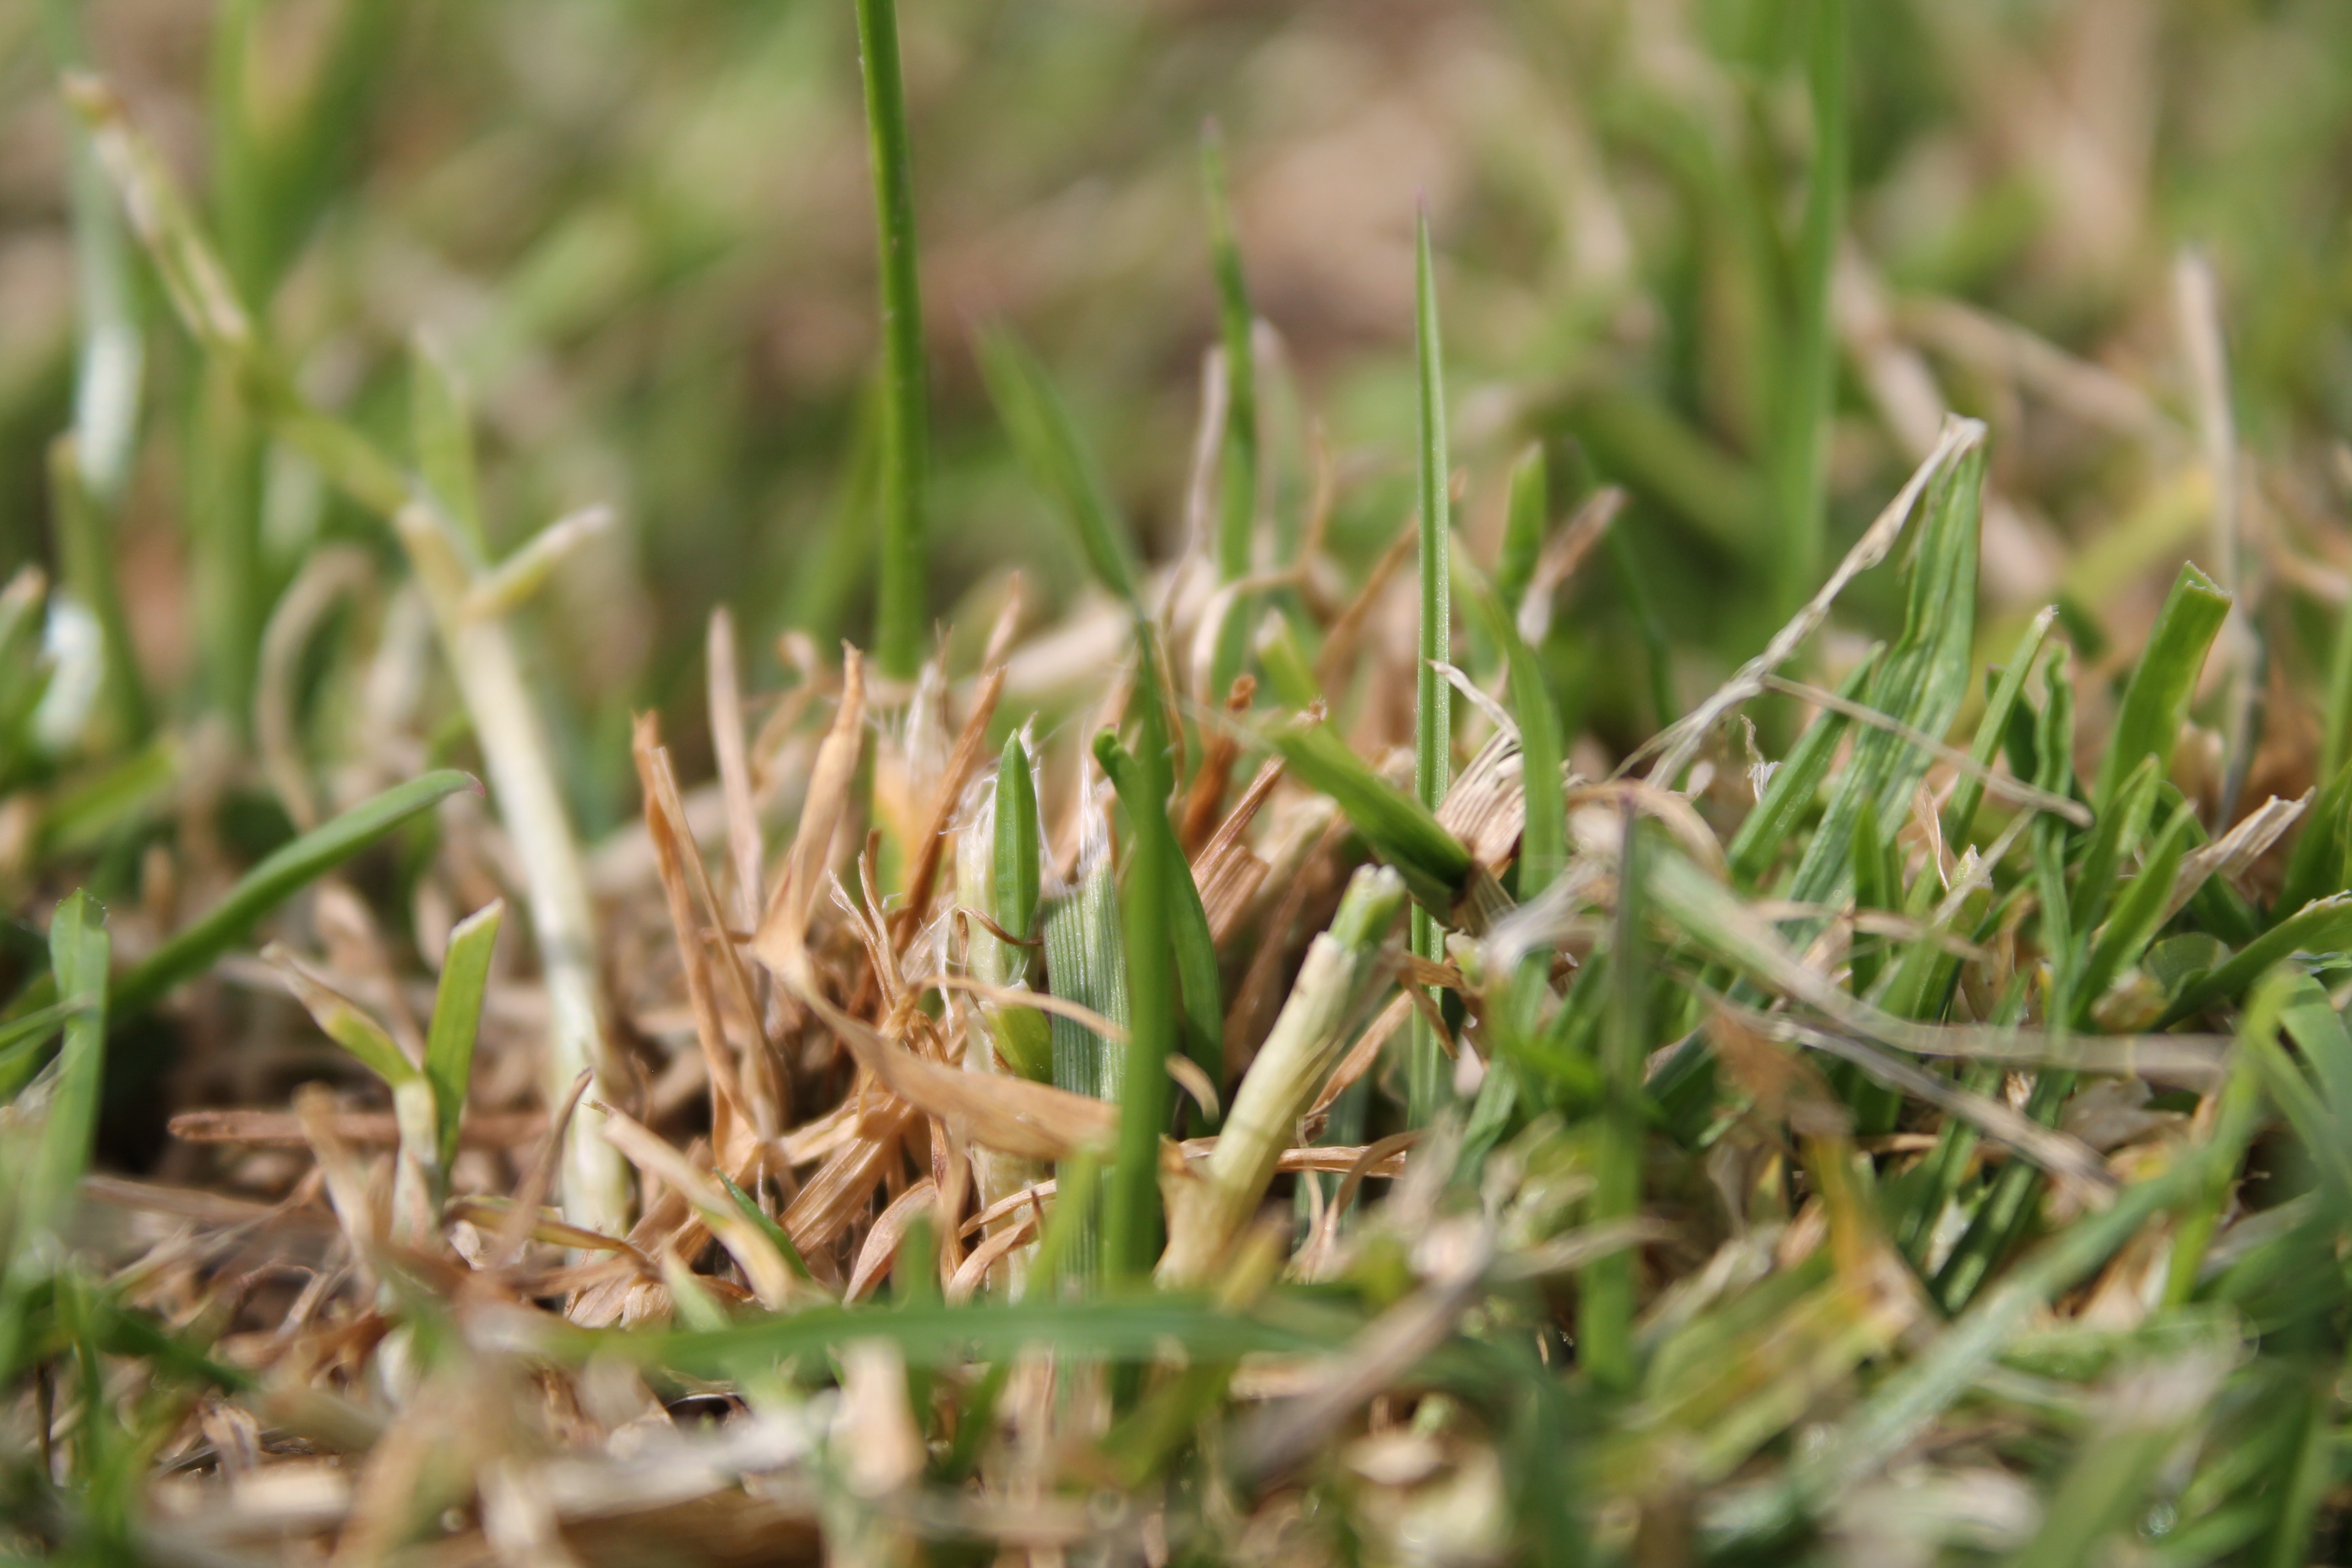
grass, plant, lawn, leaf, flower, green, crop, agriculture, flora, close up, macro photography, flowering plant, grass family, land plant